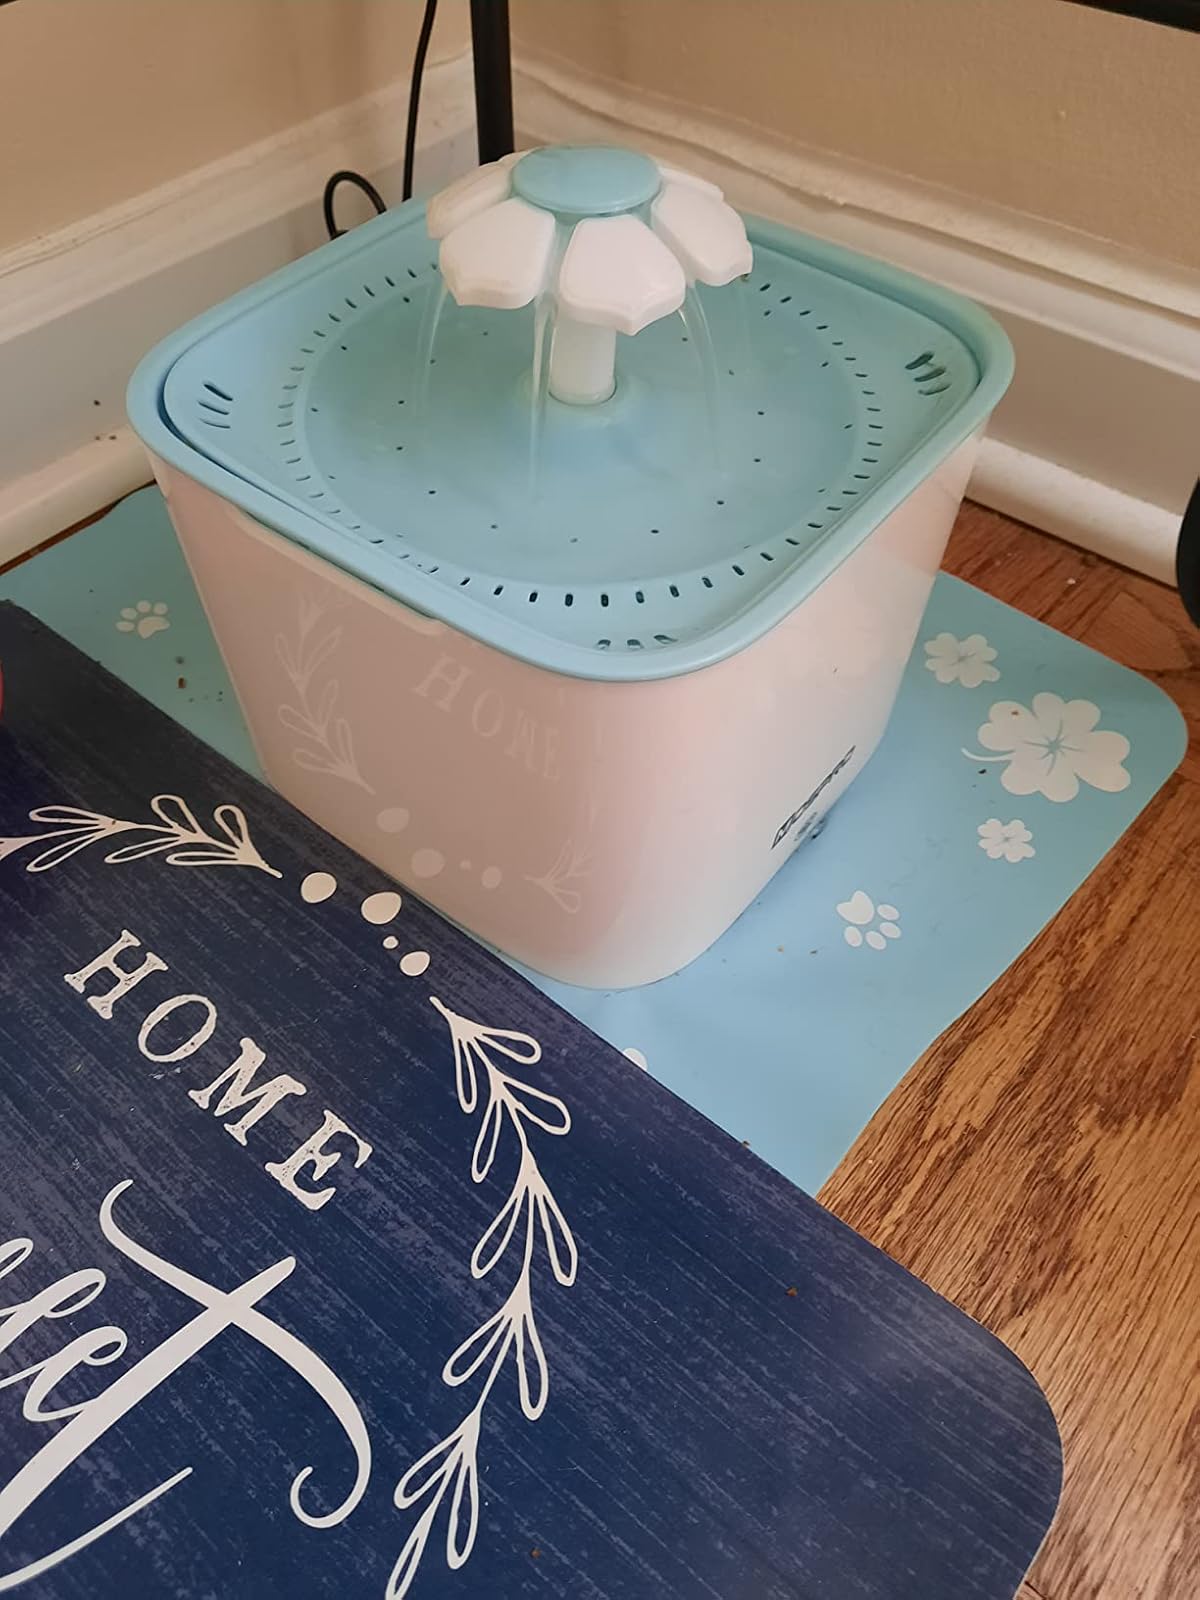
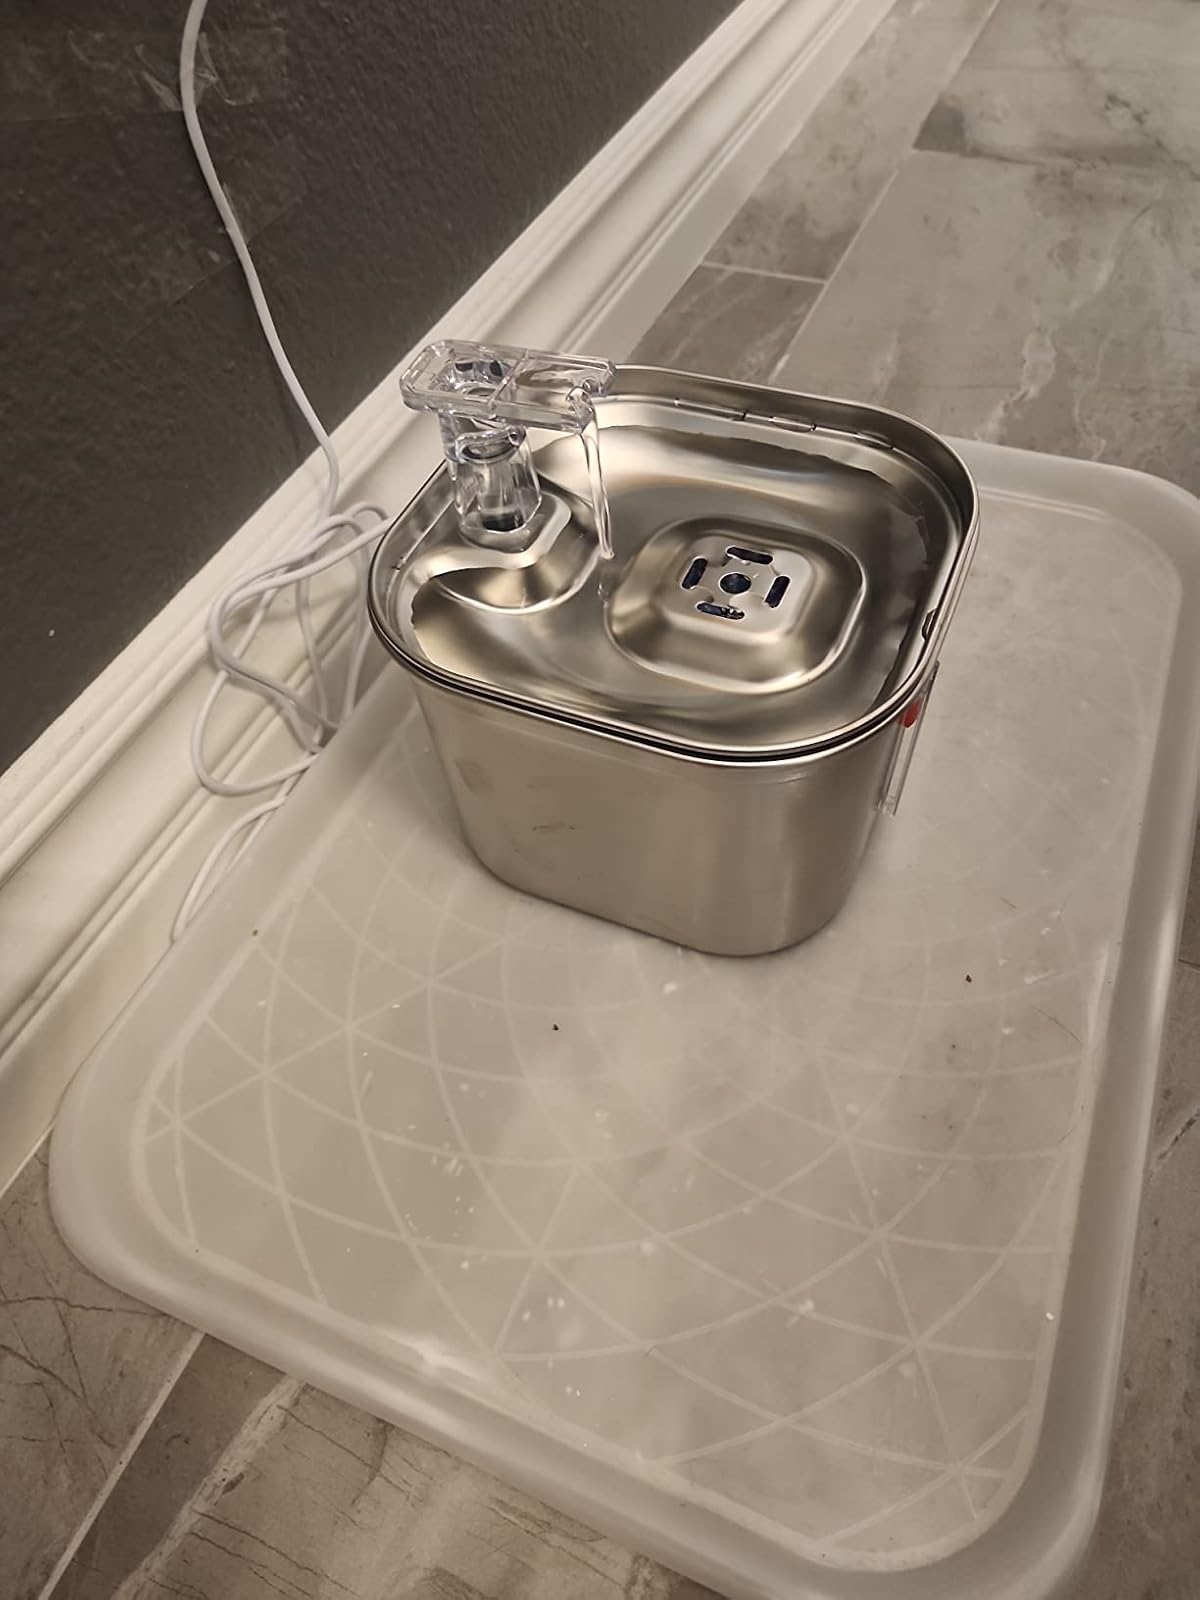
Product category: items_bowl
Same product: no